Titanic (1997 film)

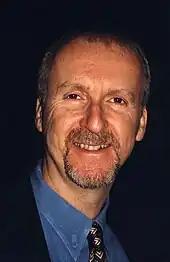
Director, writer and producer James Cameron ("pictured in 2000")

James Cameron has long had a fascination with shipwrecks, and for him "Titanic" was "the Mount Everest of shipwrecks". He was almost past the point in his life when he felt he could consider an undersea expedition, but said he still had "a mental restlessness" to live the life he had turned away from when he switched from the sciences to the arts in college. When an IMAX film, "Titanica", was made from footage shot of the "Titanic" wreck, Cameron decided to seek Hollywood funding for his own expedition. It was "not because I particularly wanted to make the movie," Cameron said. "I wanted to dive to the shipwreck."